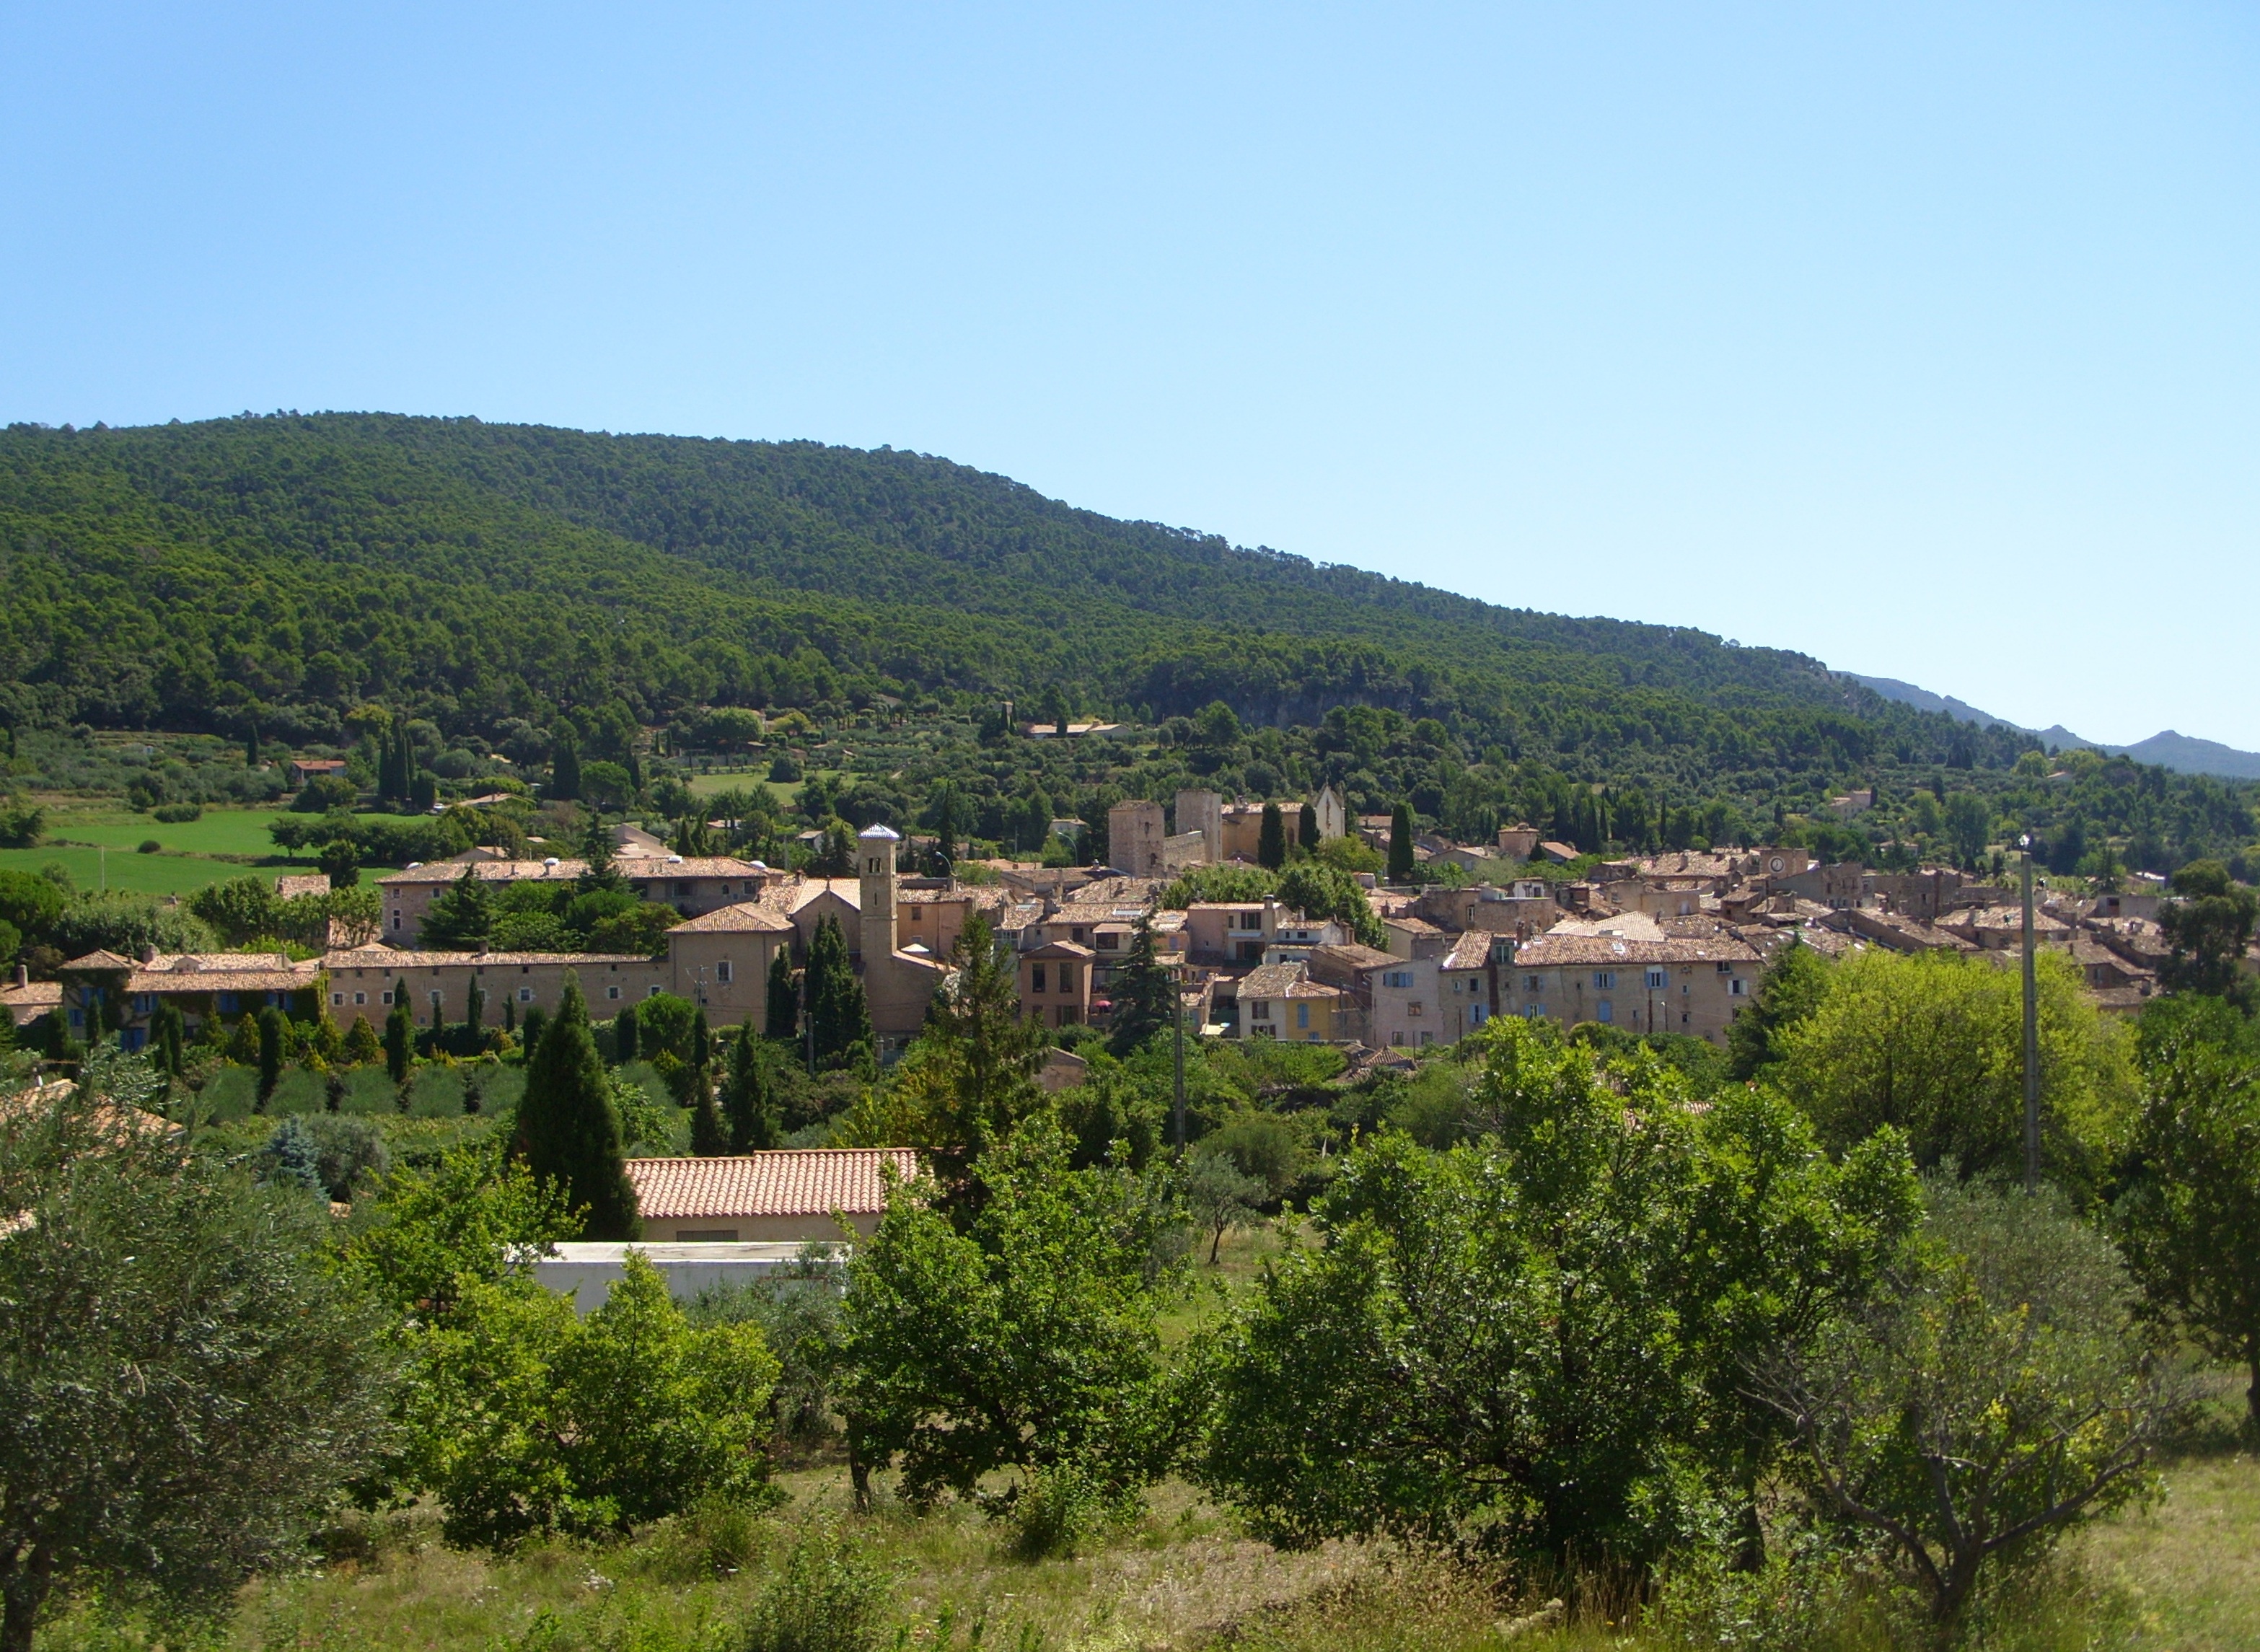
landscape, mountain, hill, town, view, valley, village, france, plateau, estate, commune, var, ecosystem, rural area, aups, southeastern, human settlement, mountainous landforms